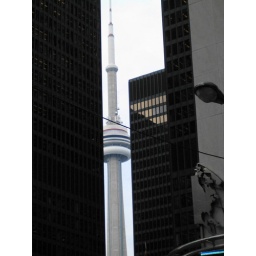
CN Tower flanked on either side by gleaming black Bay street financial district office towers.